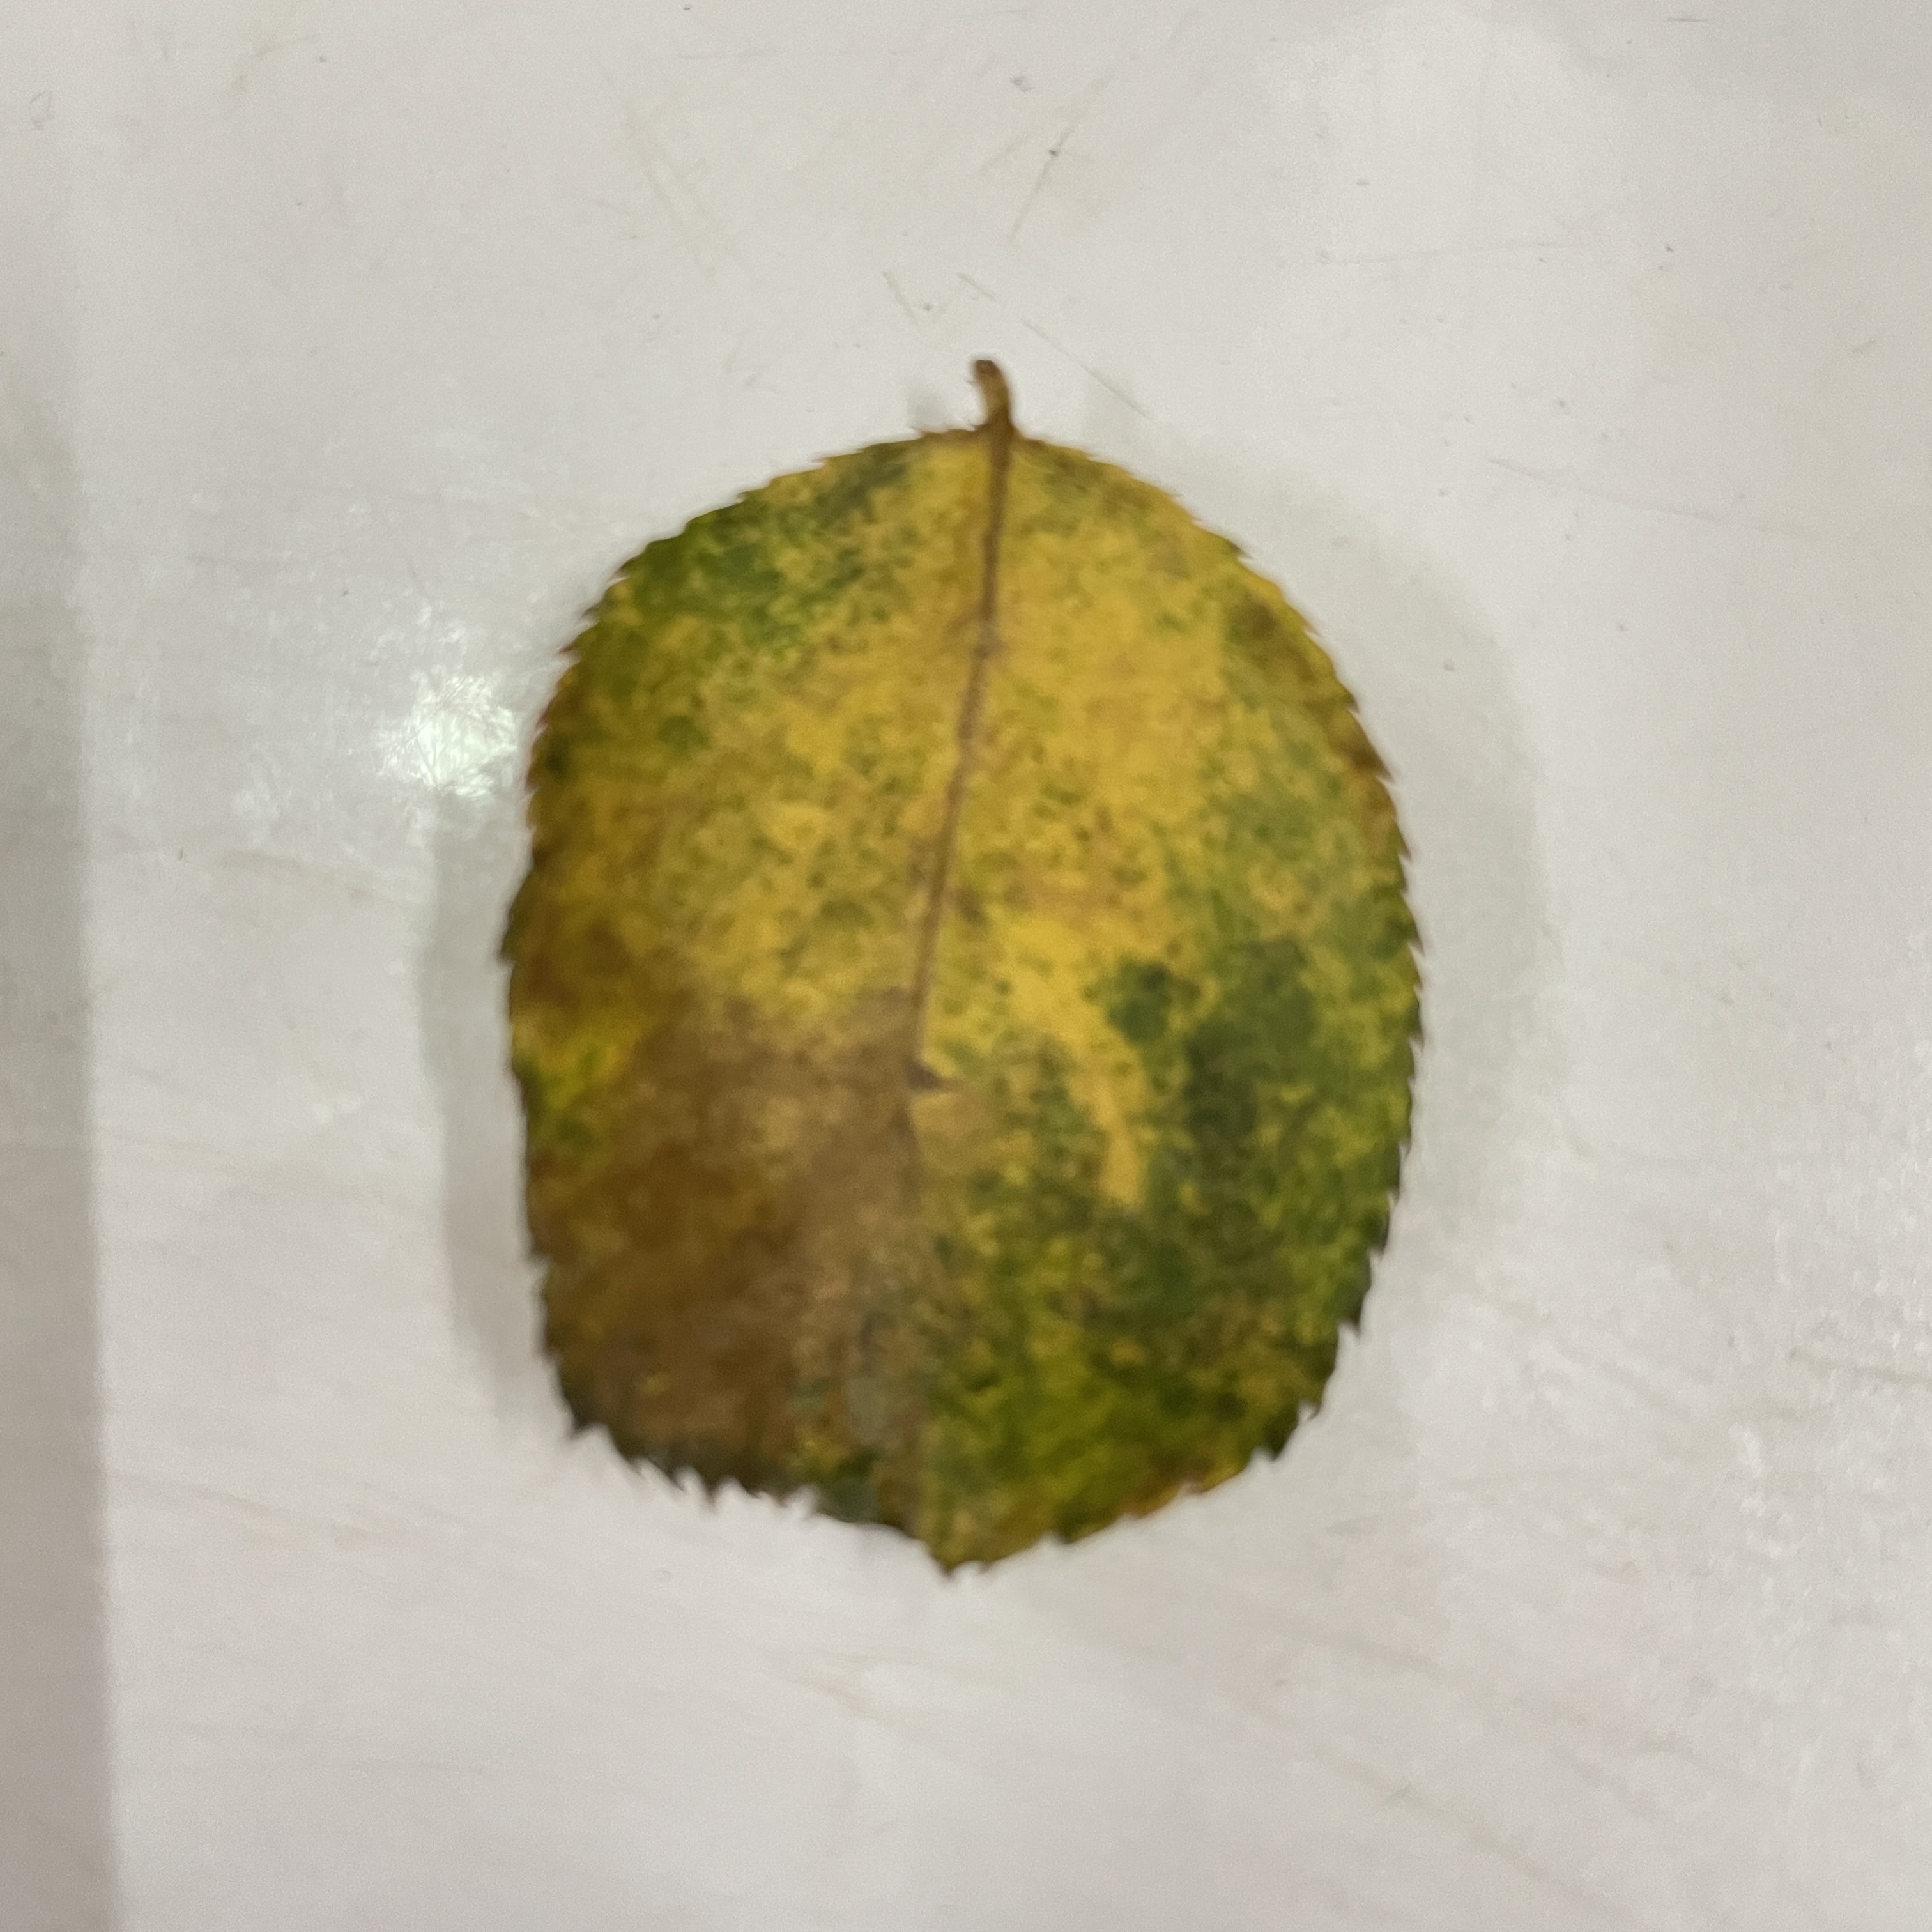
Label: Black Spot